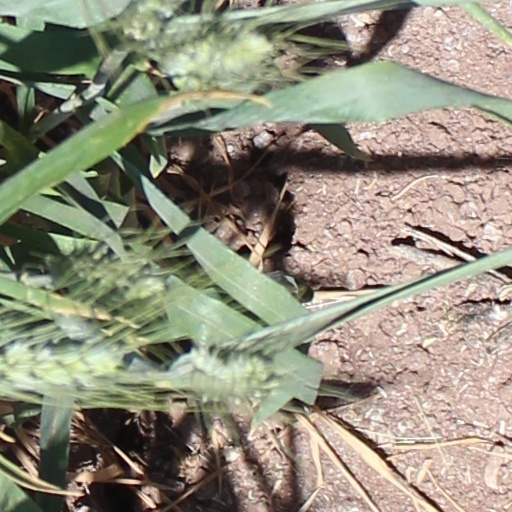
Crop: wheat